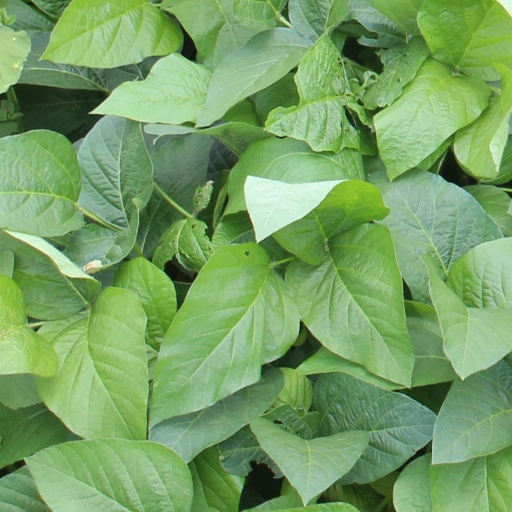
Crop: soybean